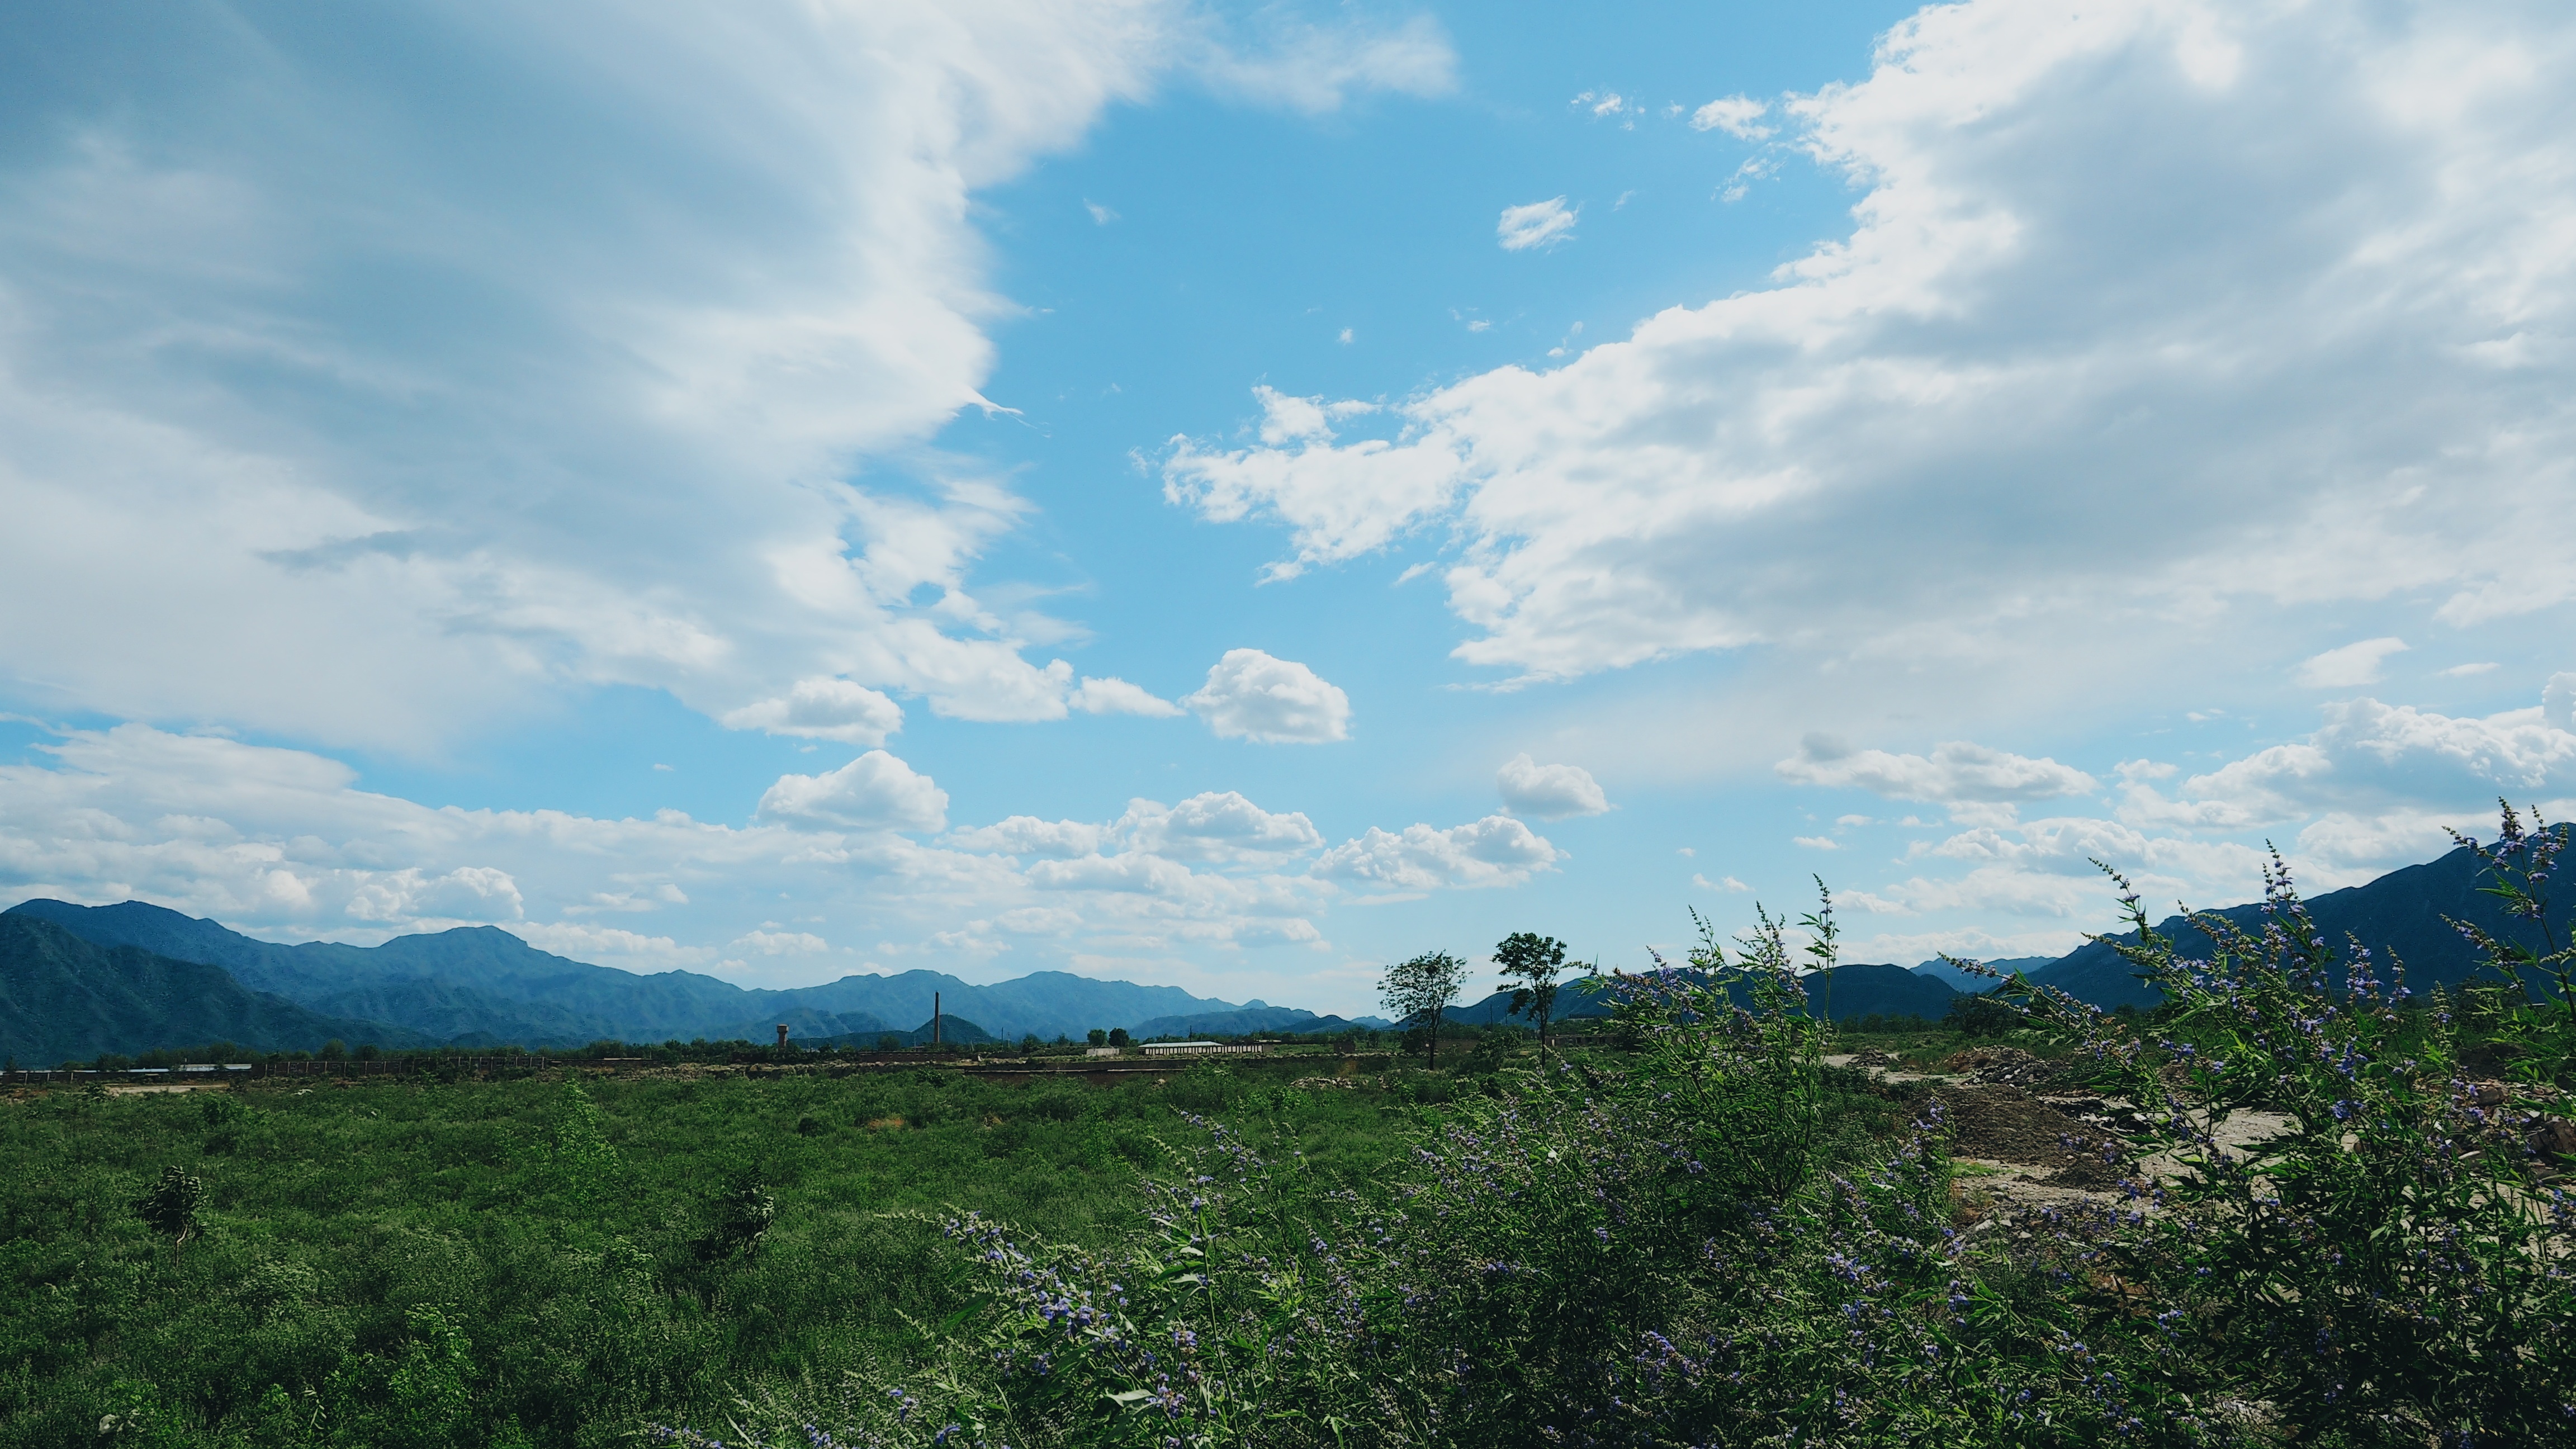
landscape, nature, grass, horizon, mountain, cloud, sky, field, meadow, hill, valley, mountain range, ridge, plain, grassland, plateau, ecosystem, rural area, landform, geographical feature, mountainous landforms